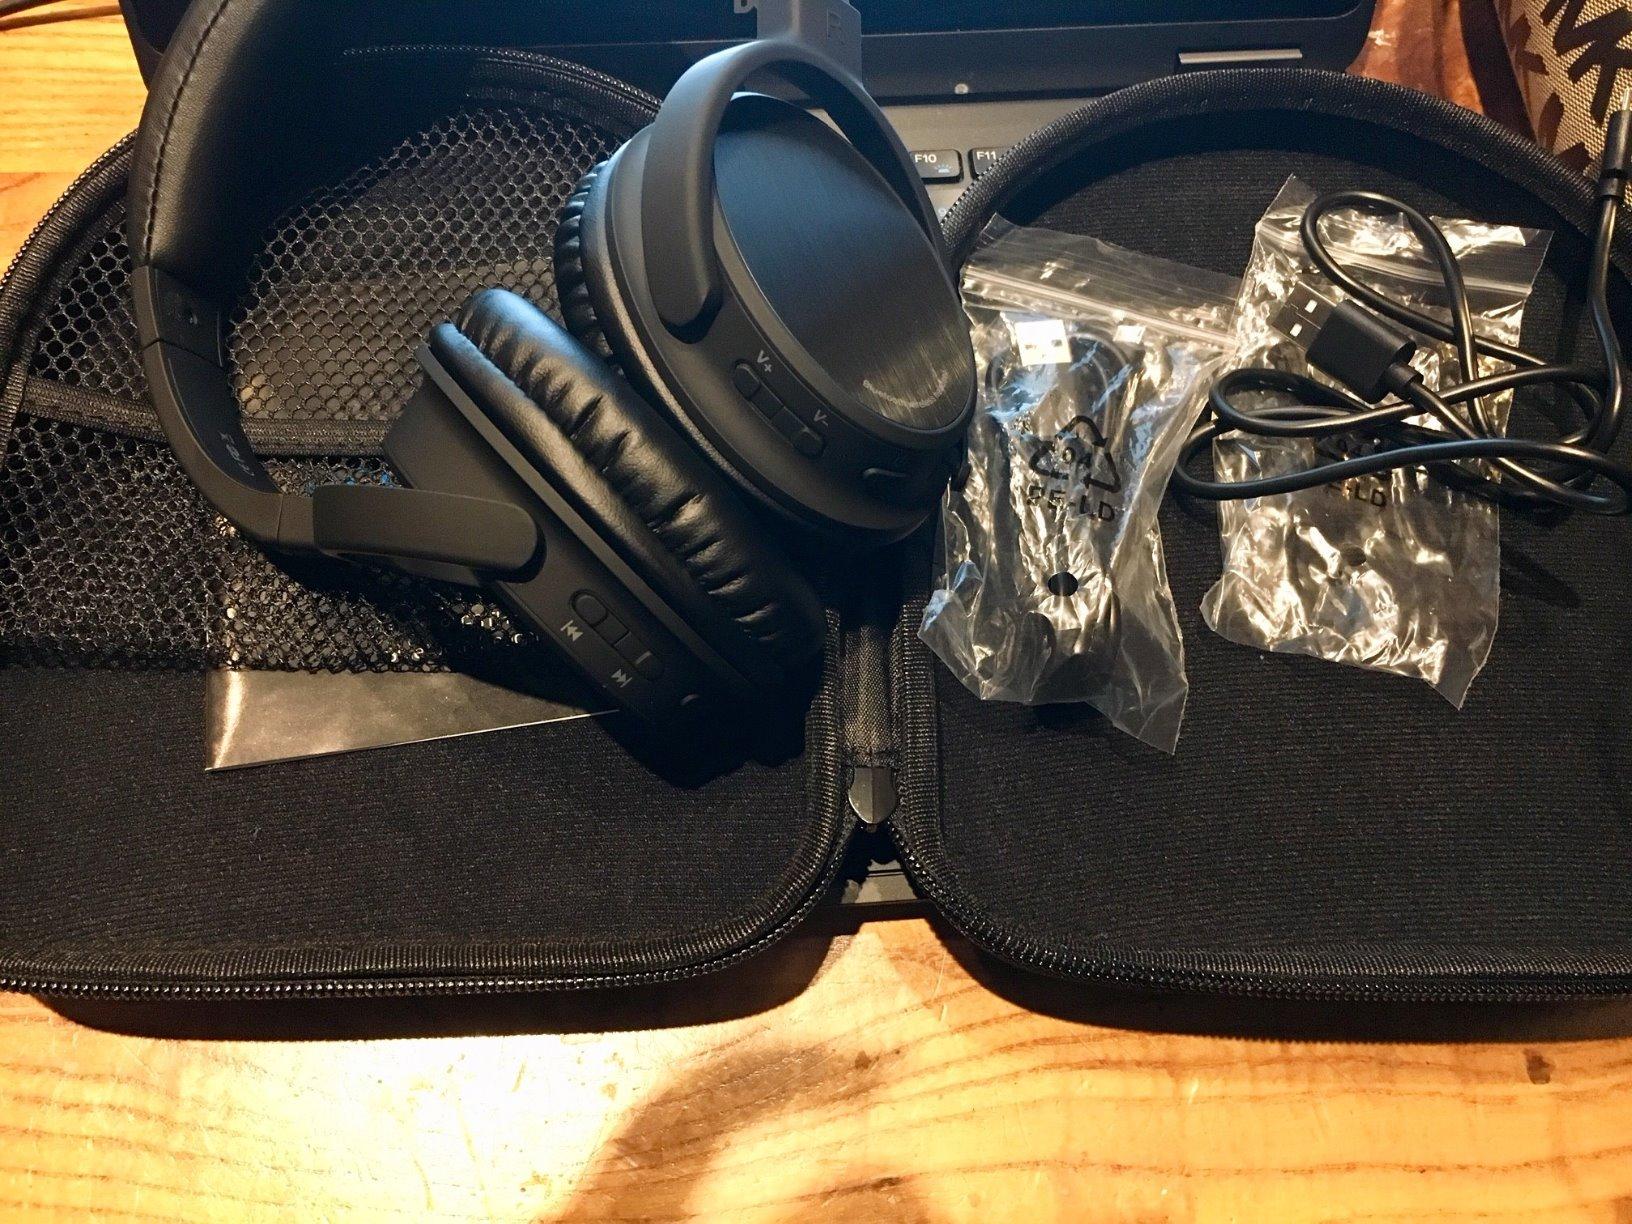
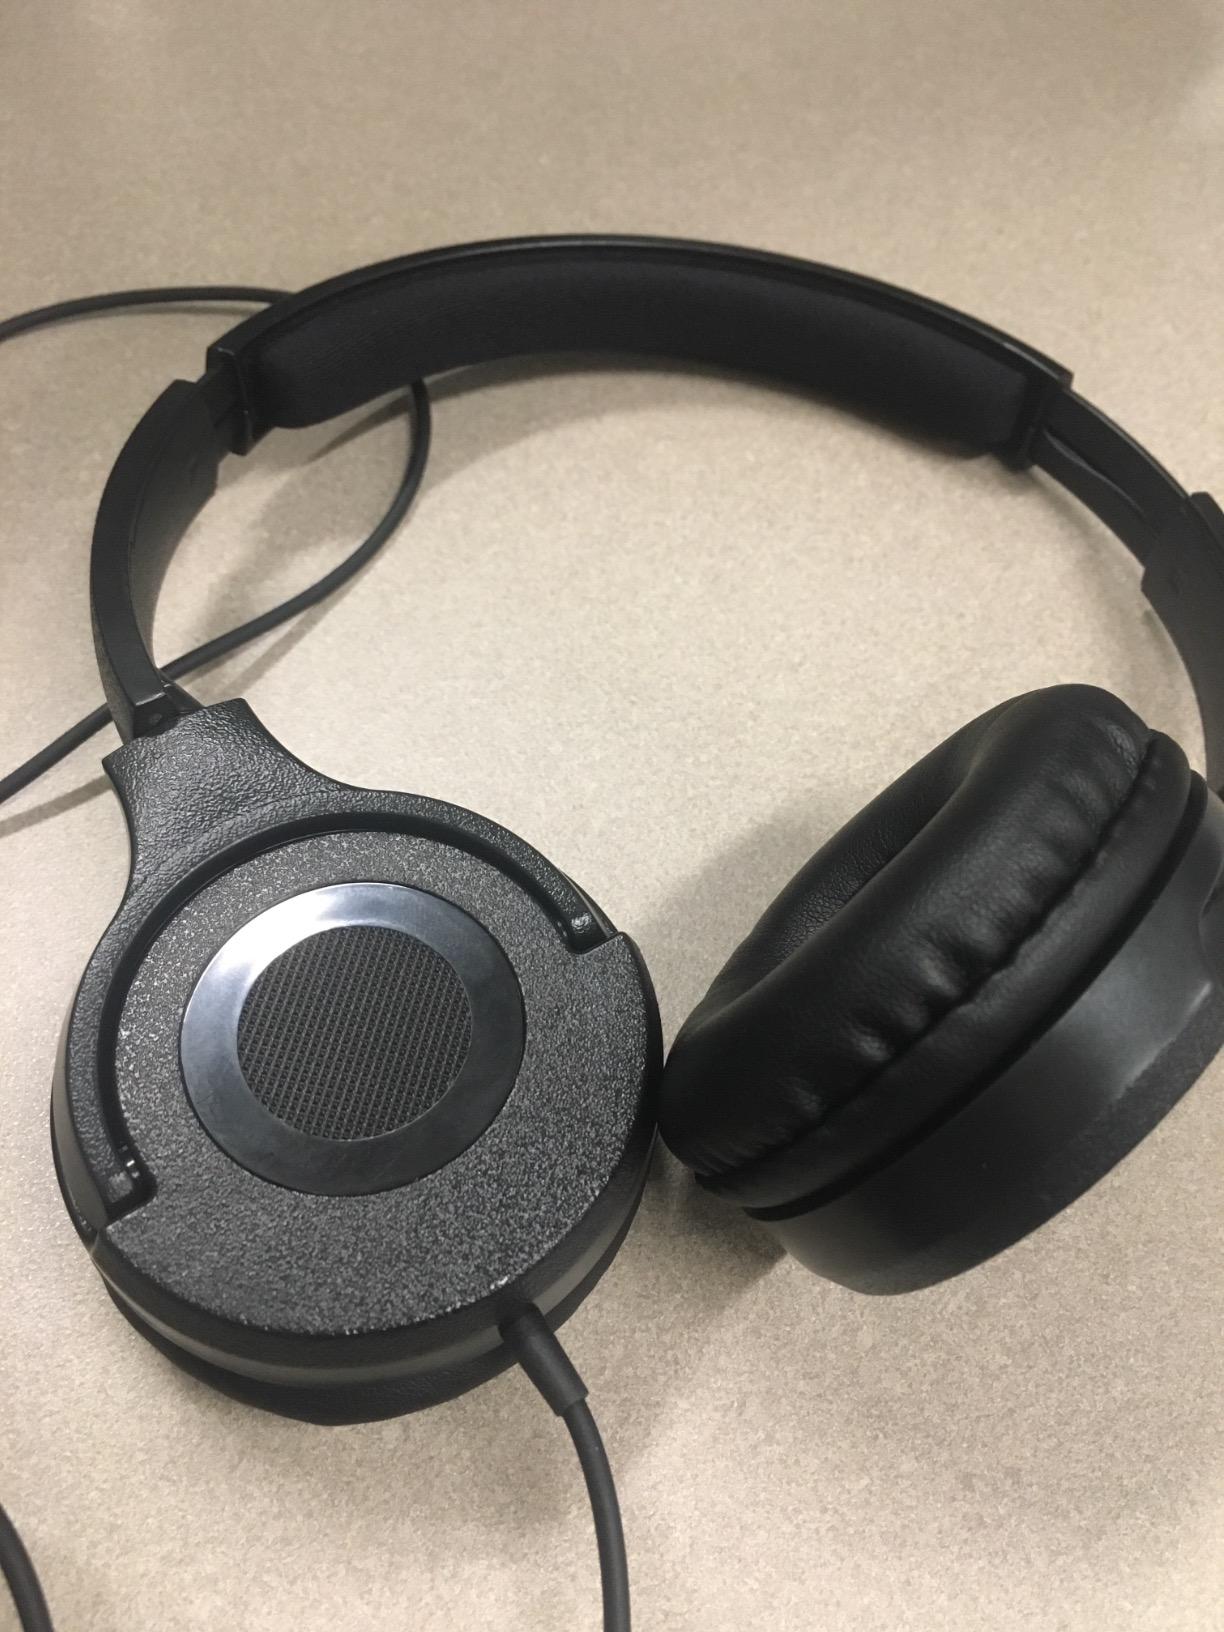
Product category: headphones
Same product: no